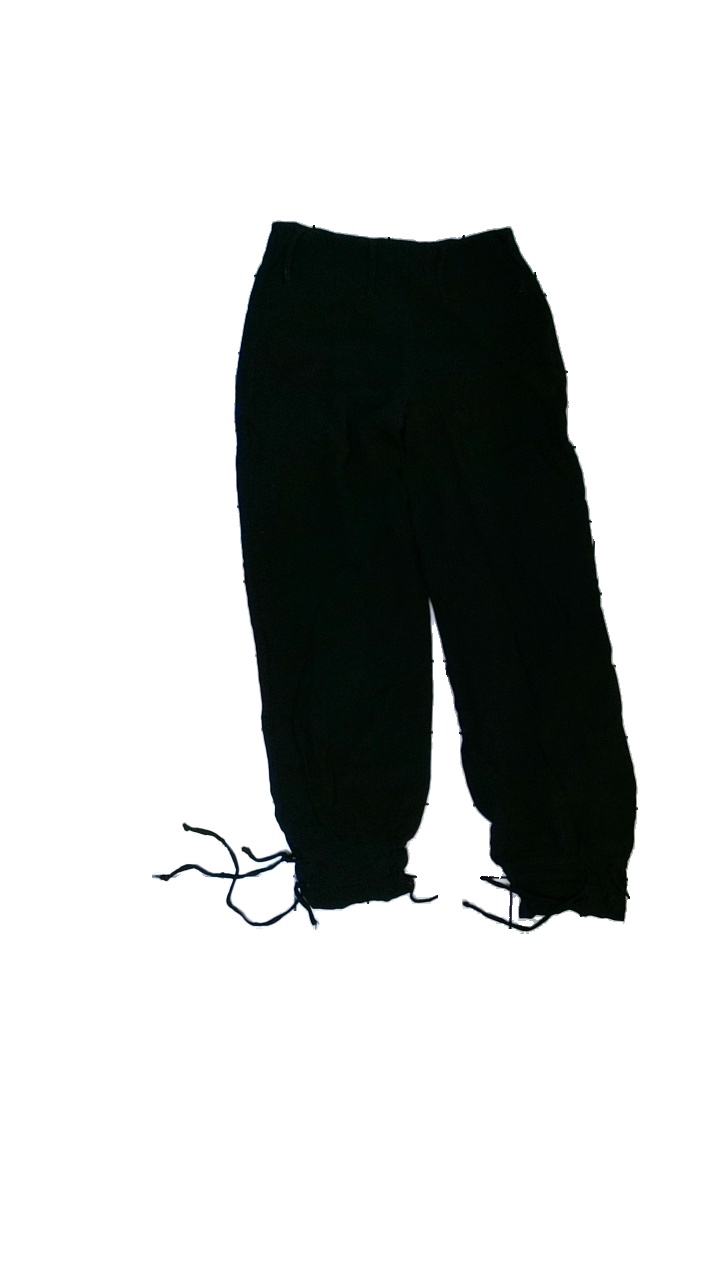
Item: Trousers (Ladies)
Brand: Zoul
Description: Black trousers
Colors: Black
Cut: Regular
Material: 100% viscose
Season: Summer
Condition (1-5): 5
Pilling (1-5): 5
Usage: Reuse
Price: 50-100